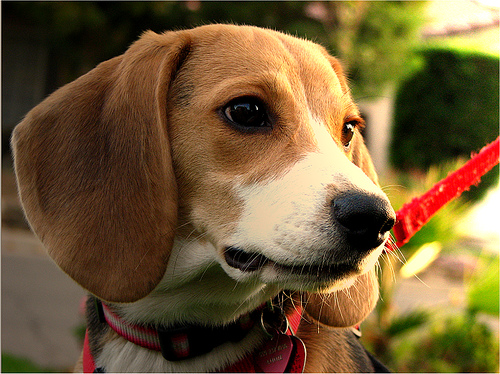
Animal: dog
Breed: beagle